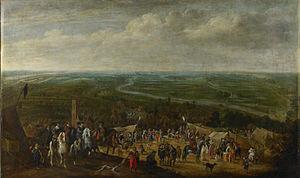
1629 est une année commune commençant un lundi.